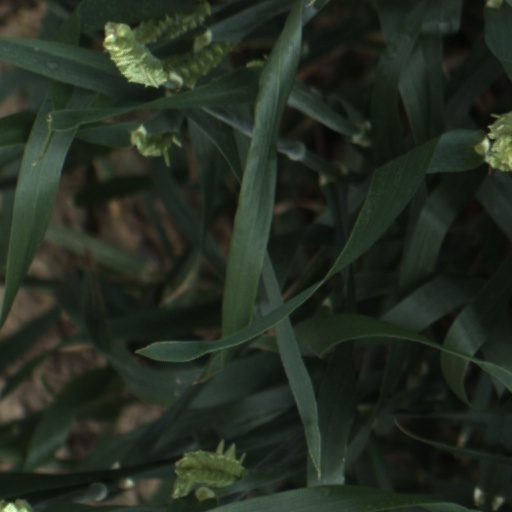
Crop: wheat